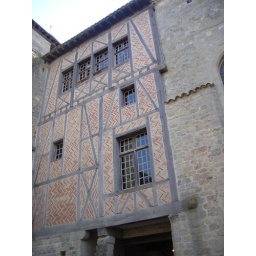
new wall in teh castle